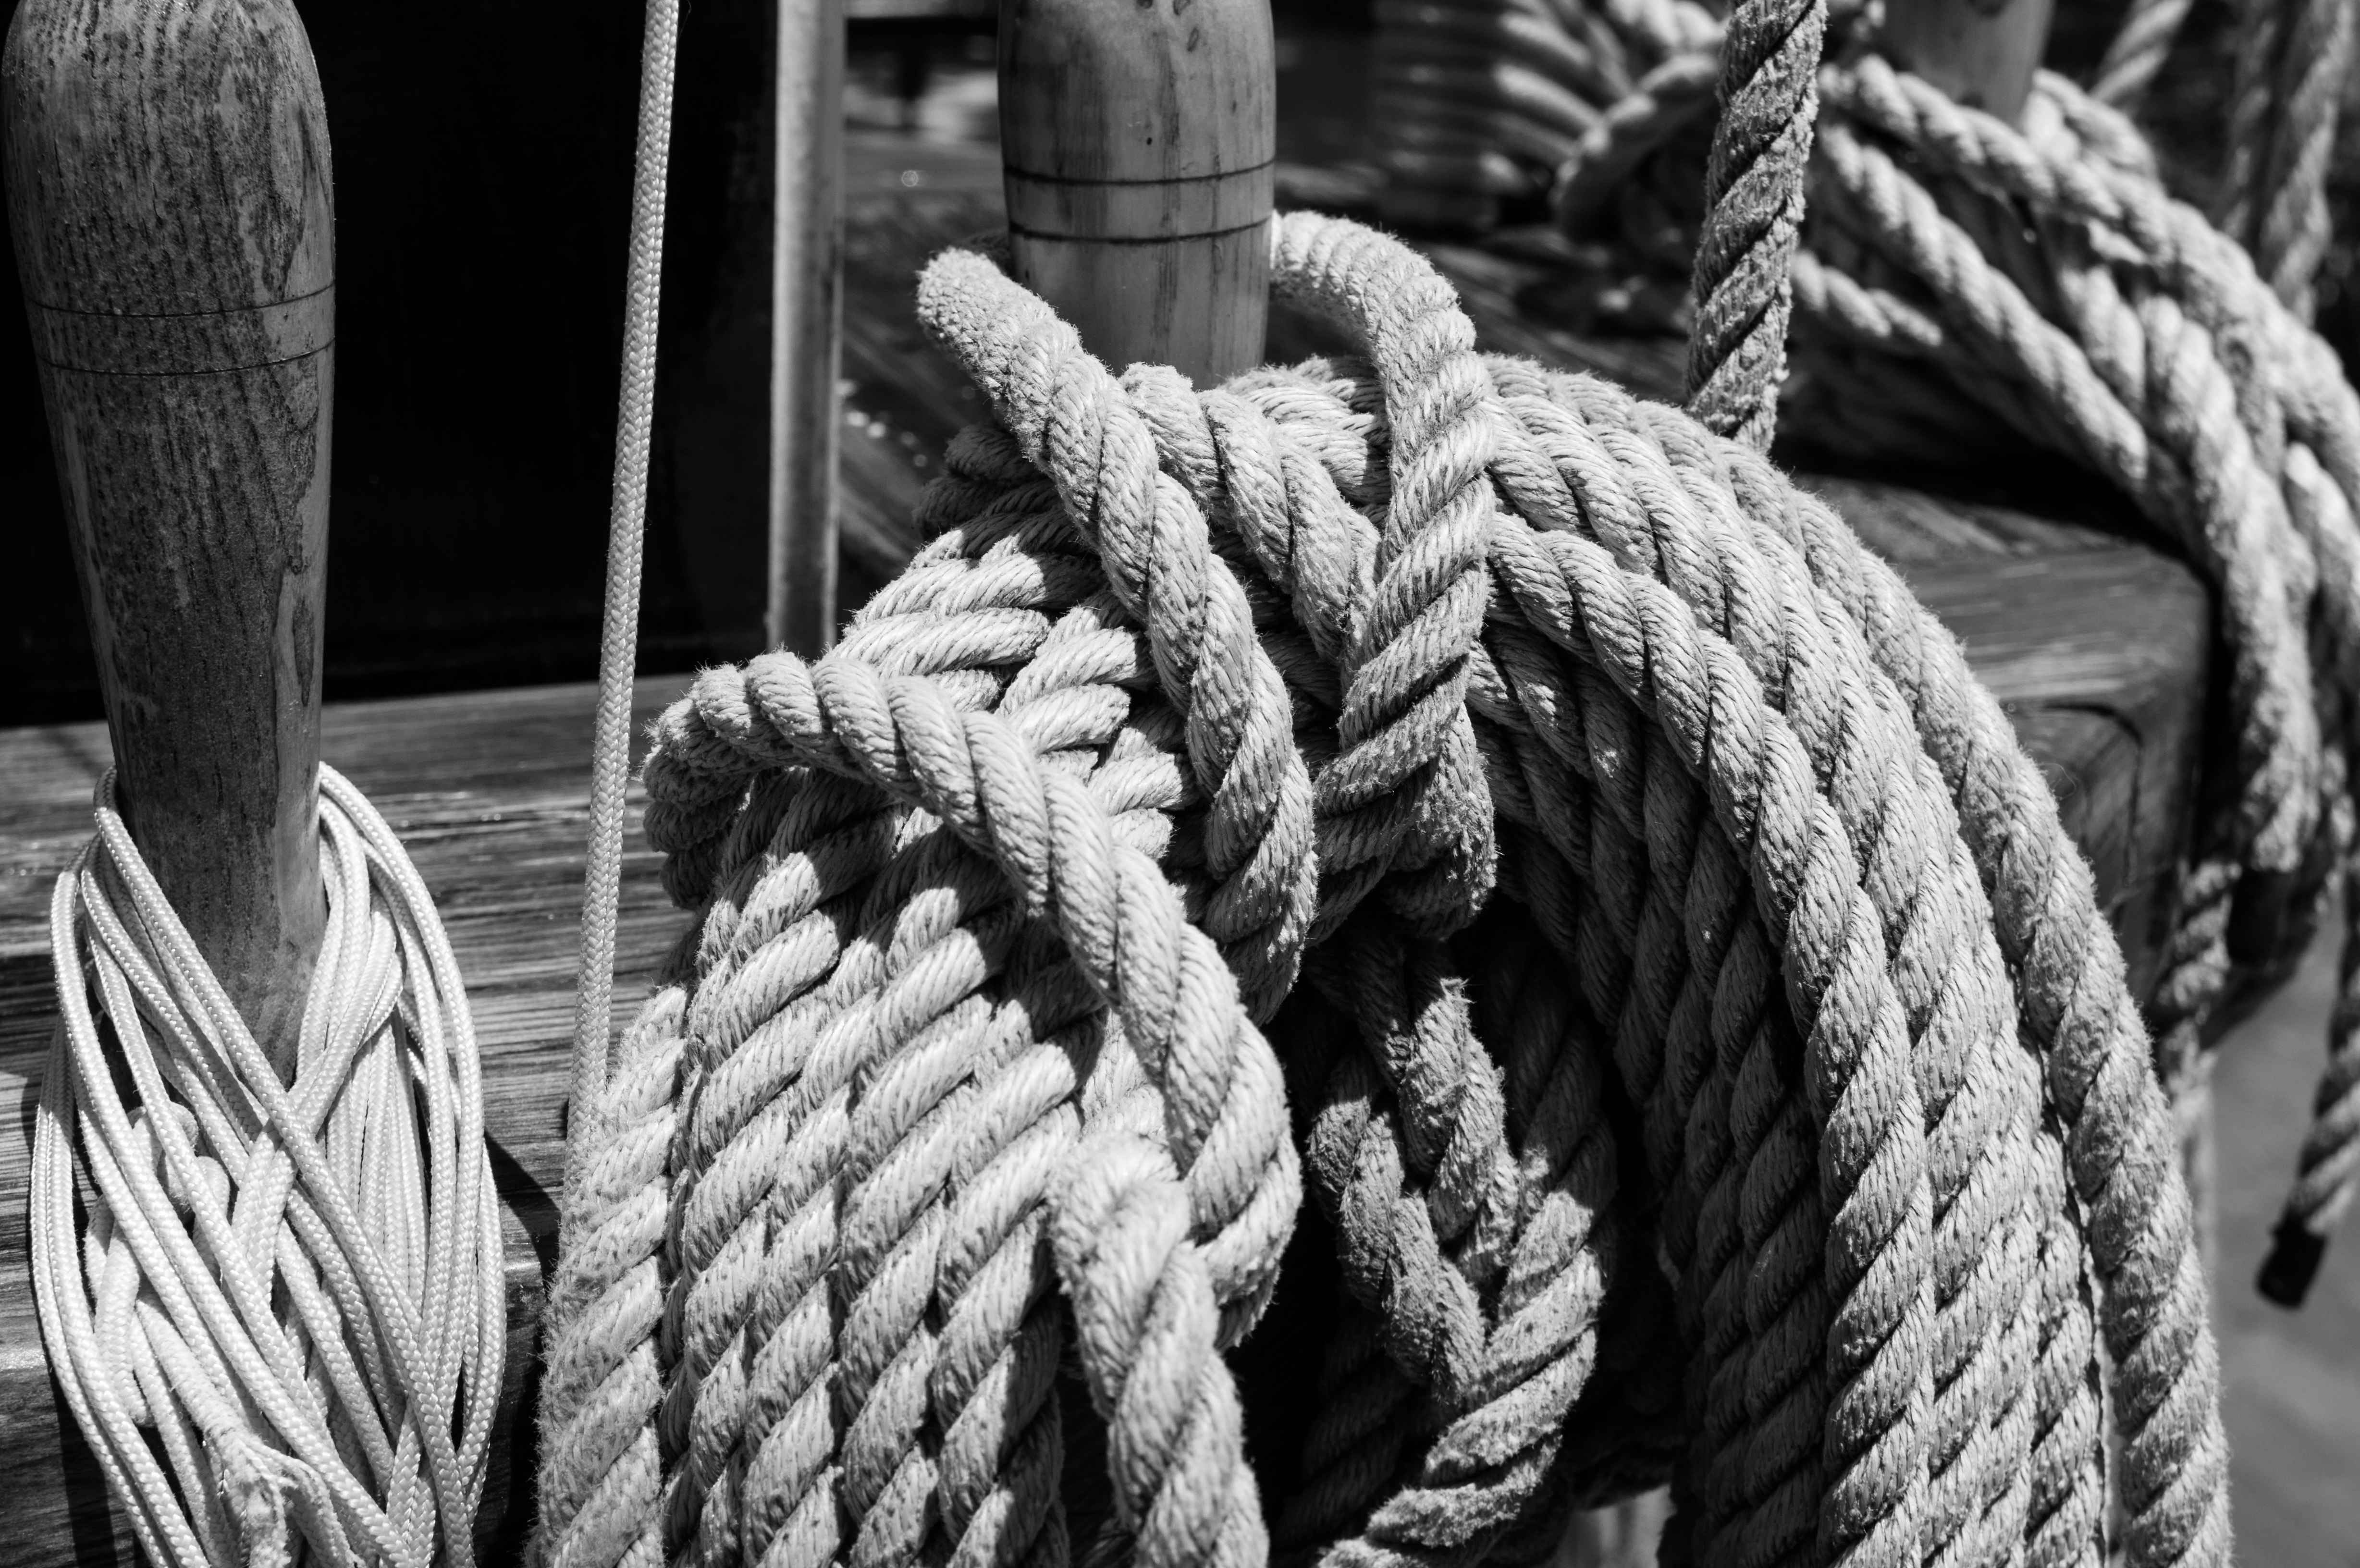
rope, boating, knot, sailor, dock, black and white, rigging, nautical, newport, rhode island, monochrome photography, photography, monochrome, close up, hardware accessory